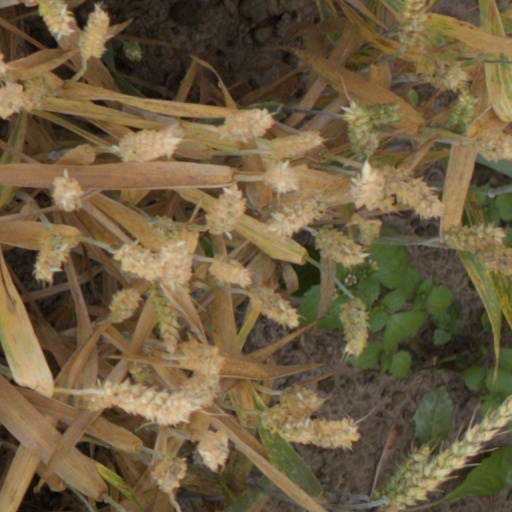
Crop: wheat